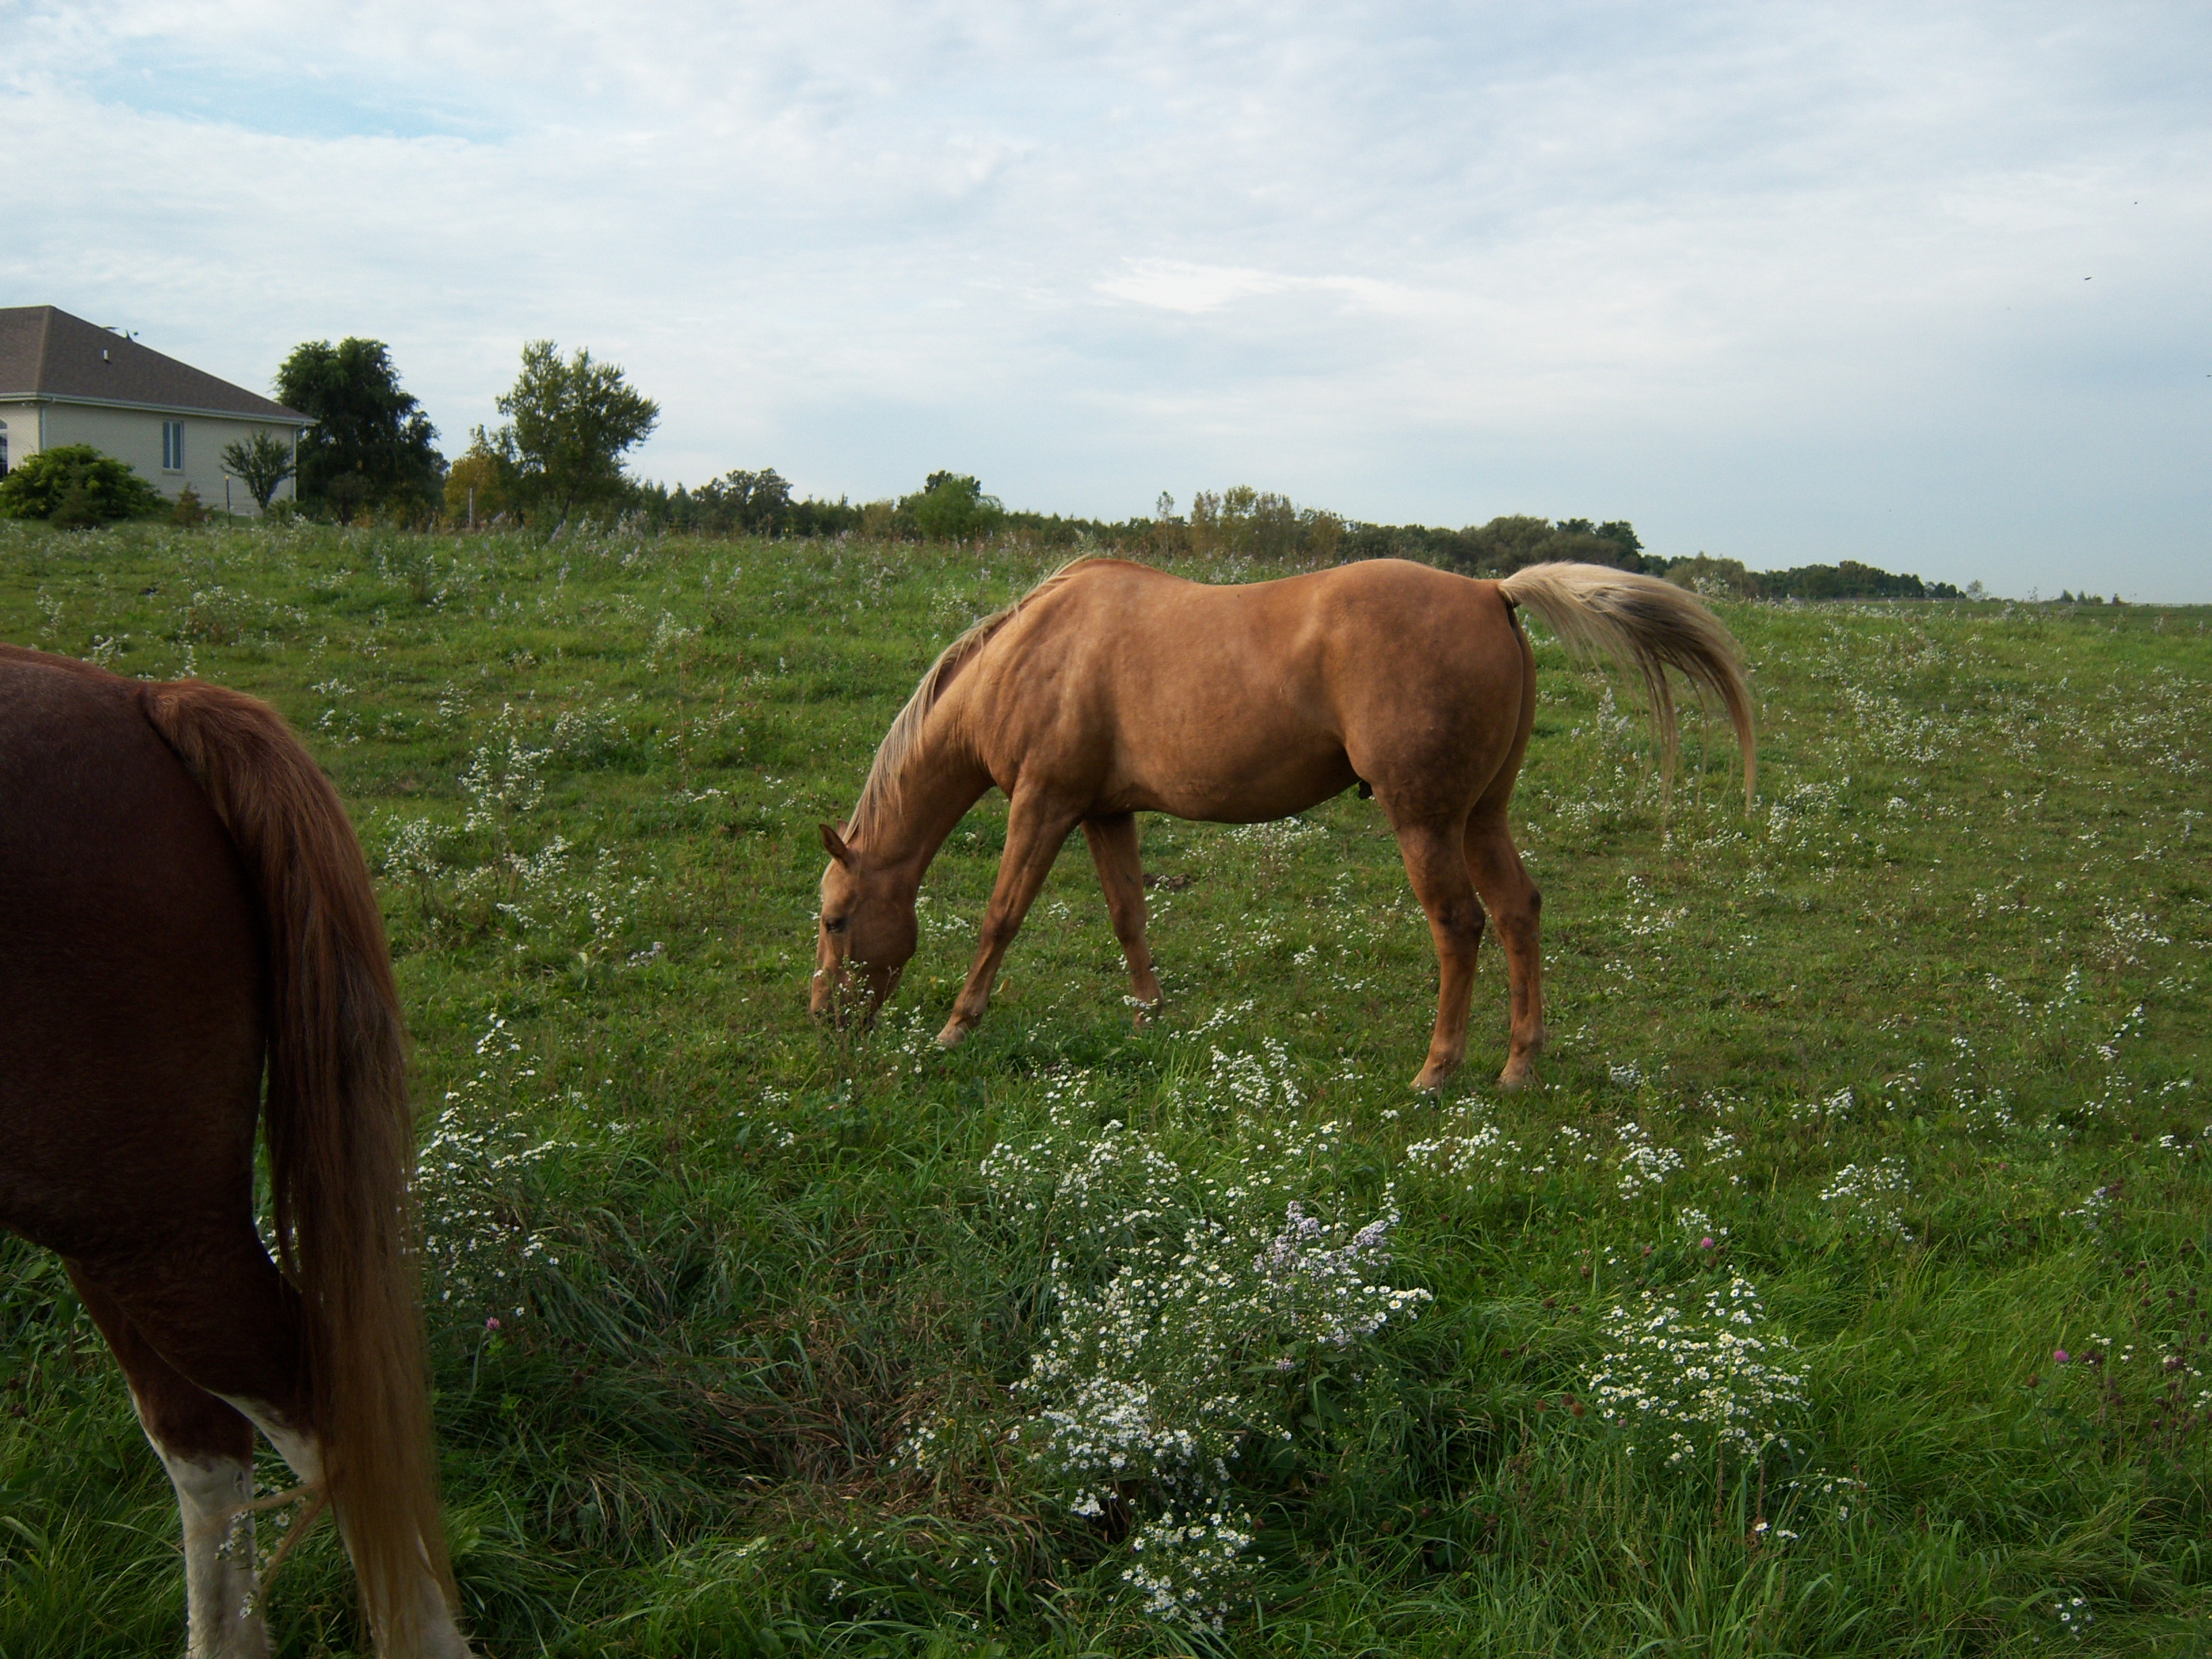
grass, field, farm, meadow, prairie, wildlife, herd, pasture, grazing, ranch, horse, mammal, stallion, fauna, plain, horses, grassland, mare, habitat, foal, ecosystem, wisconsin, steppe, rural area, pack animal, natural environment, horse like mammal, mustang horse